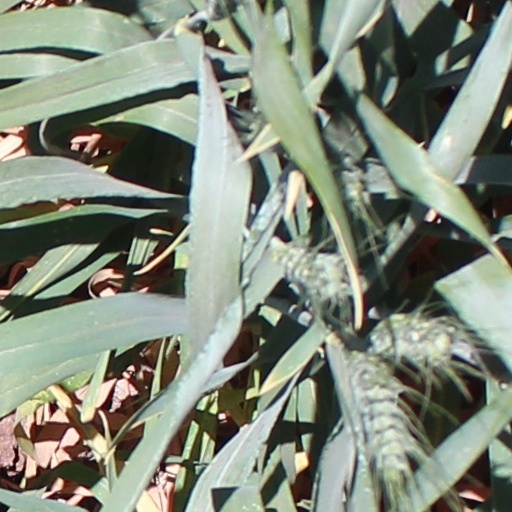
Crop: wheat